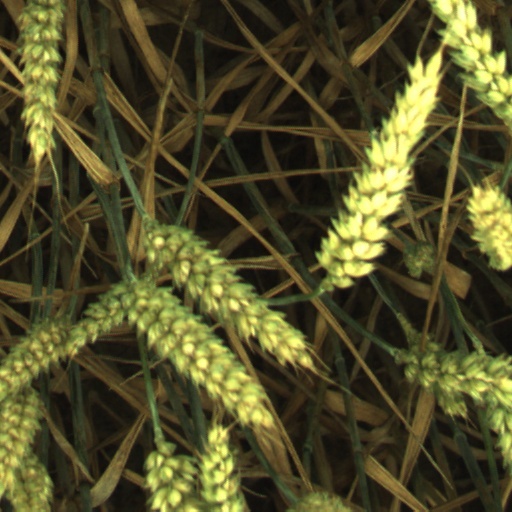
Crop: wheat